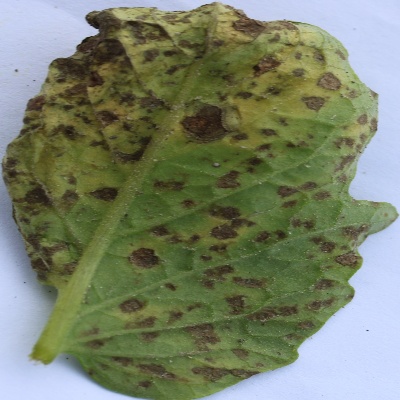
Crop: Tomato
Condition: septoria leaf spot